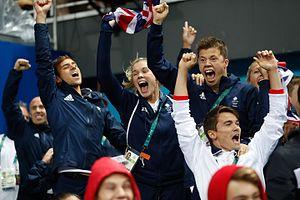
Freddie Woodward, né le 23 juin 1995 à Sheffield, est un nageur et plongeur britannique.